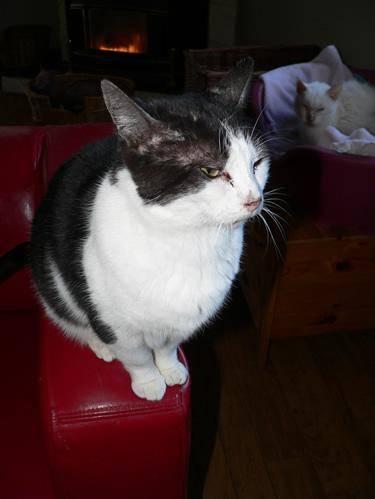
cat